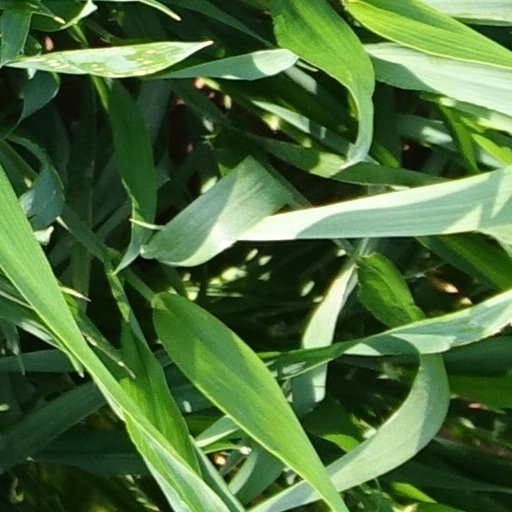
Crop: wheat